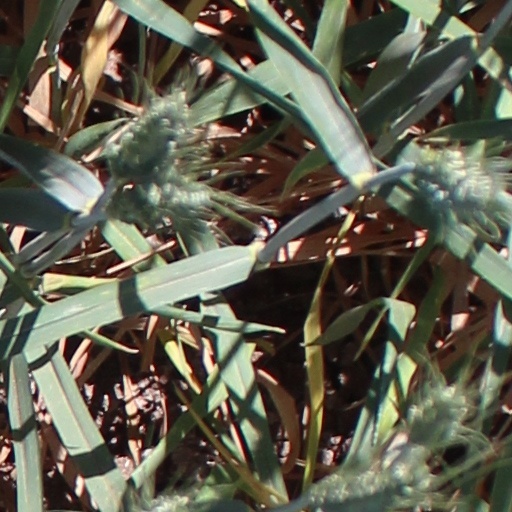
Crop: wheat